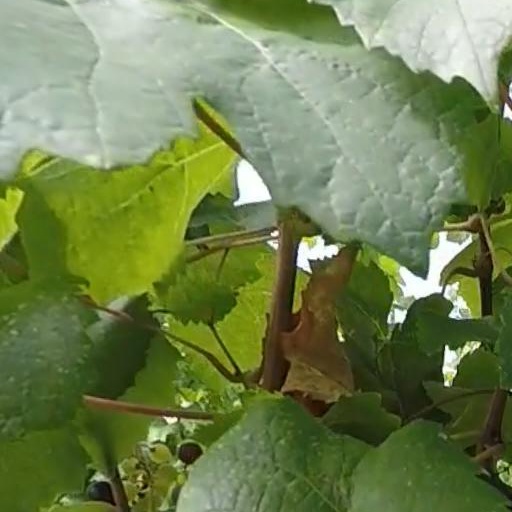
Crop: grape